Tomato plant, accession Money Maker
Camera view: horizontal (90 deg, fisheye); turntable rotation: 240 degrees
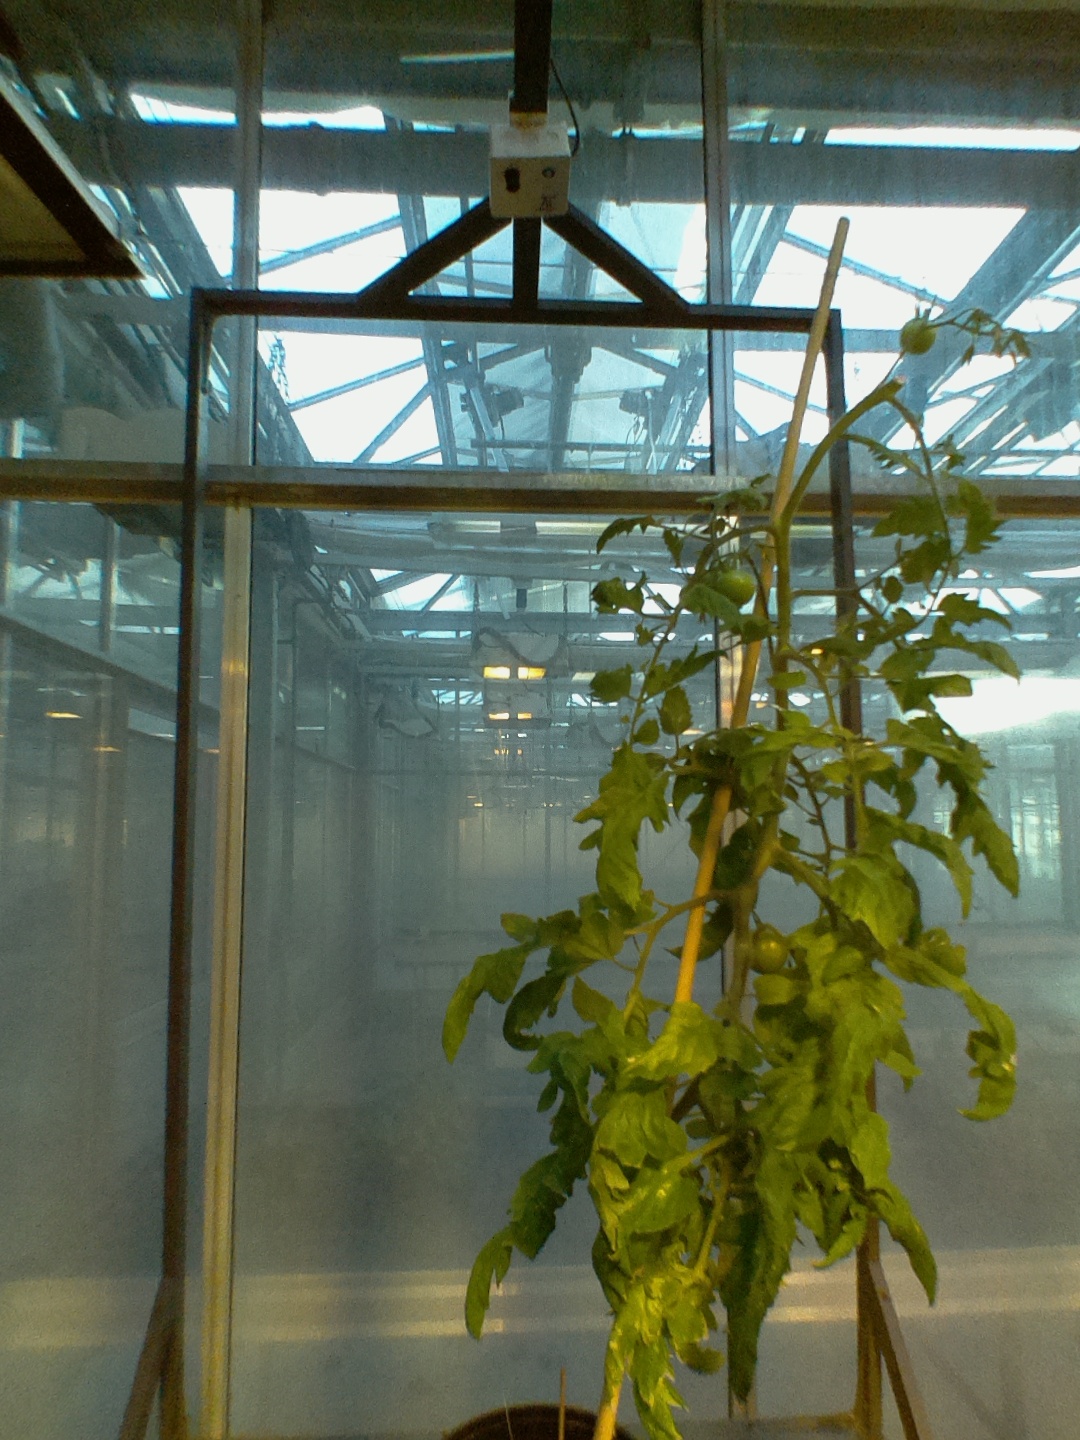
BBCH growth stage 79: 90% -100% of final fruit size